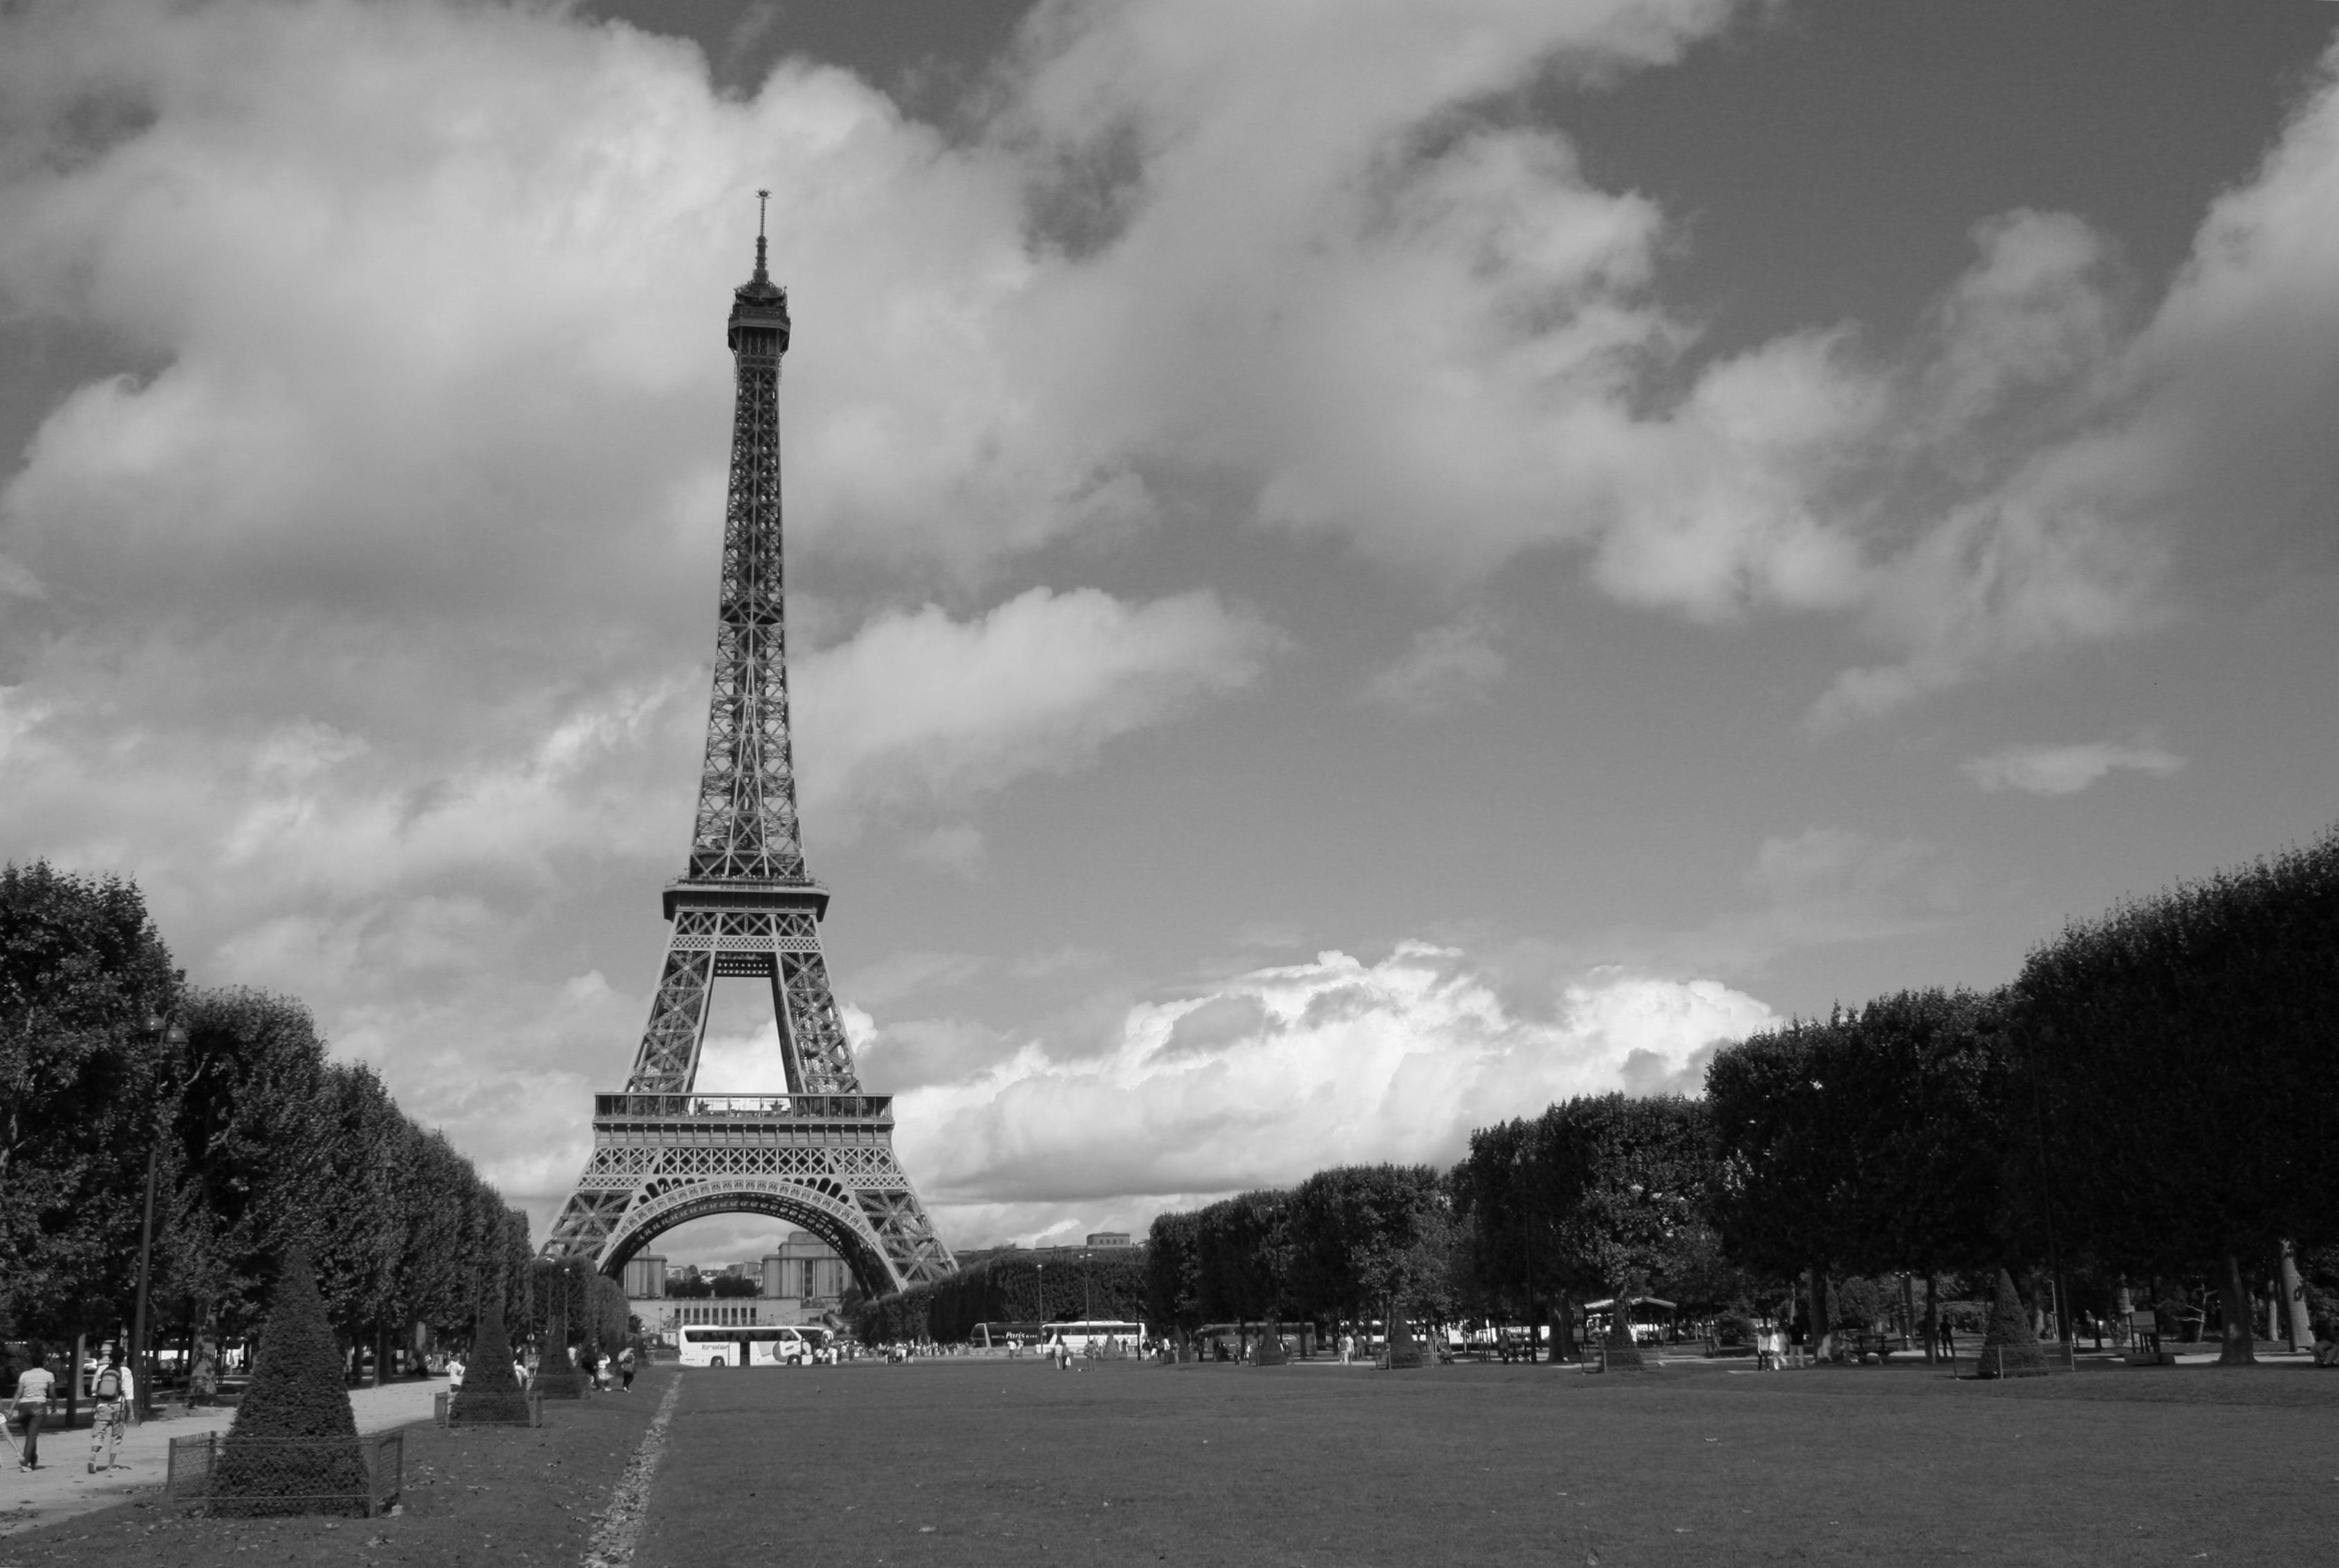
cloud, black and white, sky, paris, monument, cityscape, france, statue, tower, landmark, monochrome, tour eiffel, spire, monochrome photography